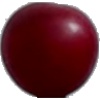
Label: Cherry Wax Red 1